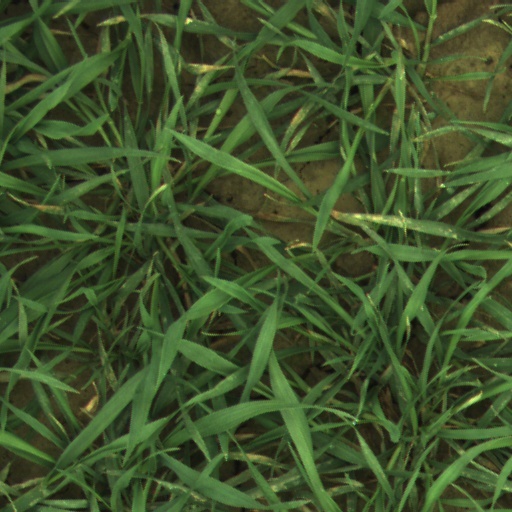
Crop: wheat